Julissa Reynoso Pantaleón

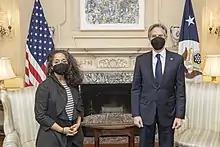
Ambassador Reynoso with Secretary of State Antony Blinken in 2022

In November 2020, Reynoso was named chief of staff to the then-incoming First Lady of the United States, Jill Biden.